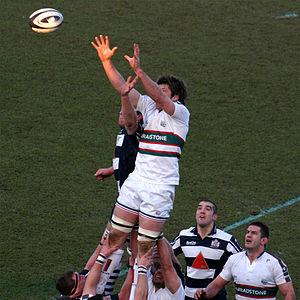
Au rugby à XV, une touche est le nom donné à la remise en jeu consécutive à la sortie du ballon par les côtés du terrain. Elle est caractérisée par un alignement de joueurs des deux équipes. Cette phase est l'une des phases-clefs du rugby à XV.